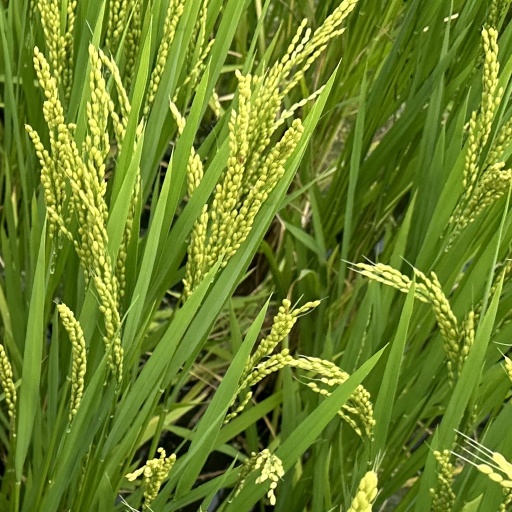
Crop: rice